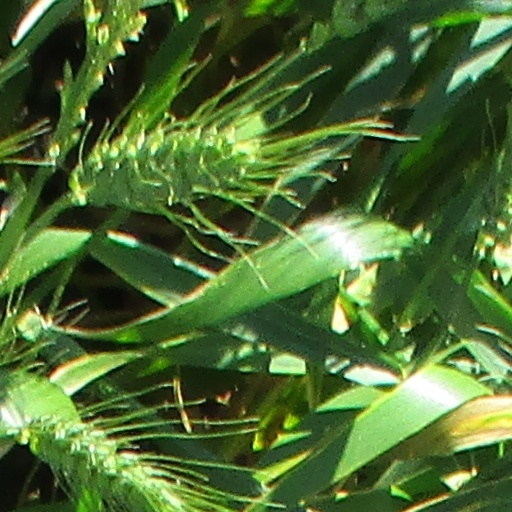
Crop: wheat